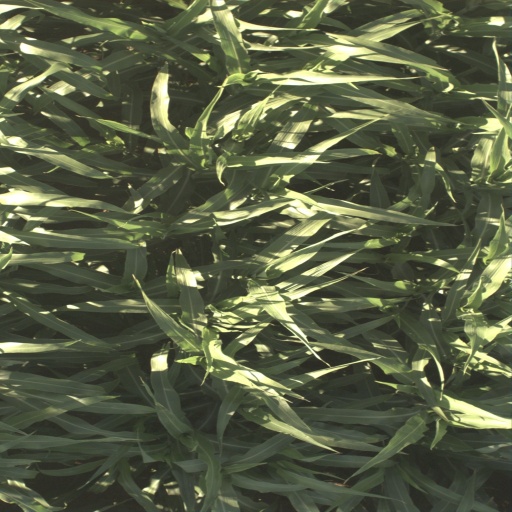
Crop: sorghum